Puig des Racó

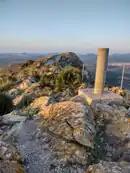
The trig point at the subsummit

The hill belongs to the "Artà mountains", the northern part of the Serres de Llevant mountain range. Its summit reaches an elevation of 386 meters; a saddle at 371 m divides it from a subsummit marked by a trig point at an elevation of 385 m. The municipal boundary between Artà (West of the hill) and Capdepera (East) runs along its crest. Within the municipality of Capdepera, the Puig de Racó is the highest point. At the foot of its western flank runs the road from Artà to Cala Torta from south-west to north-east, while south of the hill runs the provincial road "Ma-15" between Artà and Capdepera. Northwest of the Puig des Racó rises the Puig Poca Son, to which it is connected by the "Coll des Racó" saddle, at 233 m of elevation. Northeast the saddle named "Coll de ses Buines" (312 m) connects Puig des Racò with the "Puig Poloni" (363 m). At the southwestern spur of the hill lies the archaeological site of Talaiot de ses Planetes. From the mountain spring some small streams which only occasionally carry water.